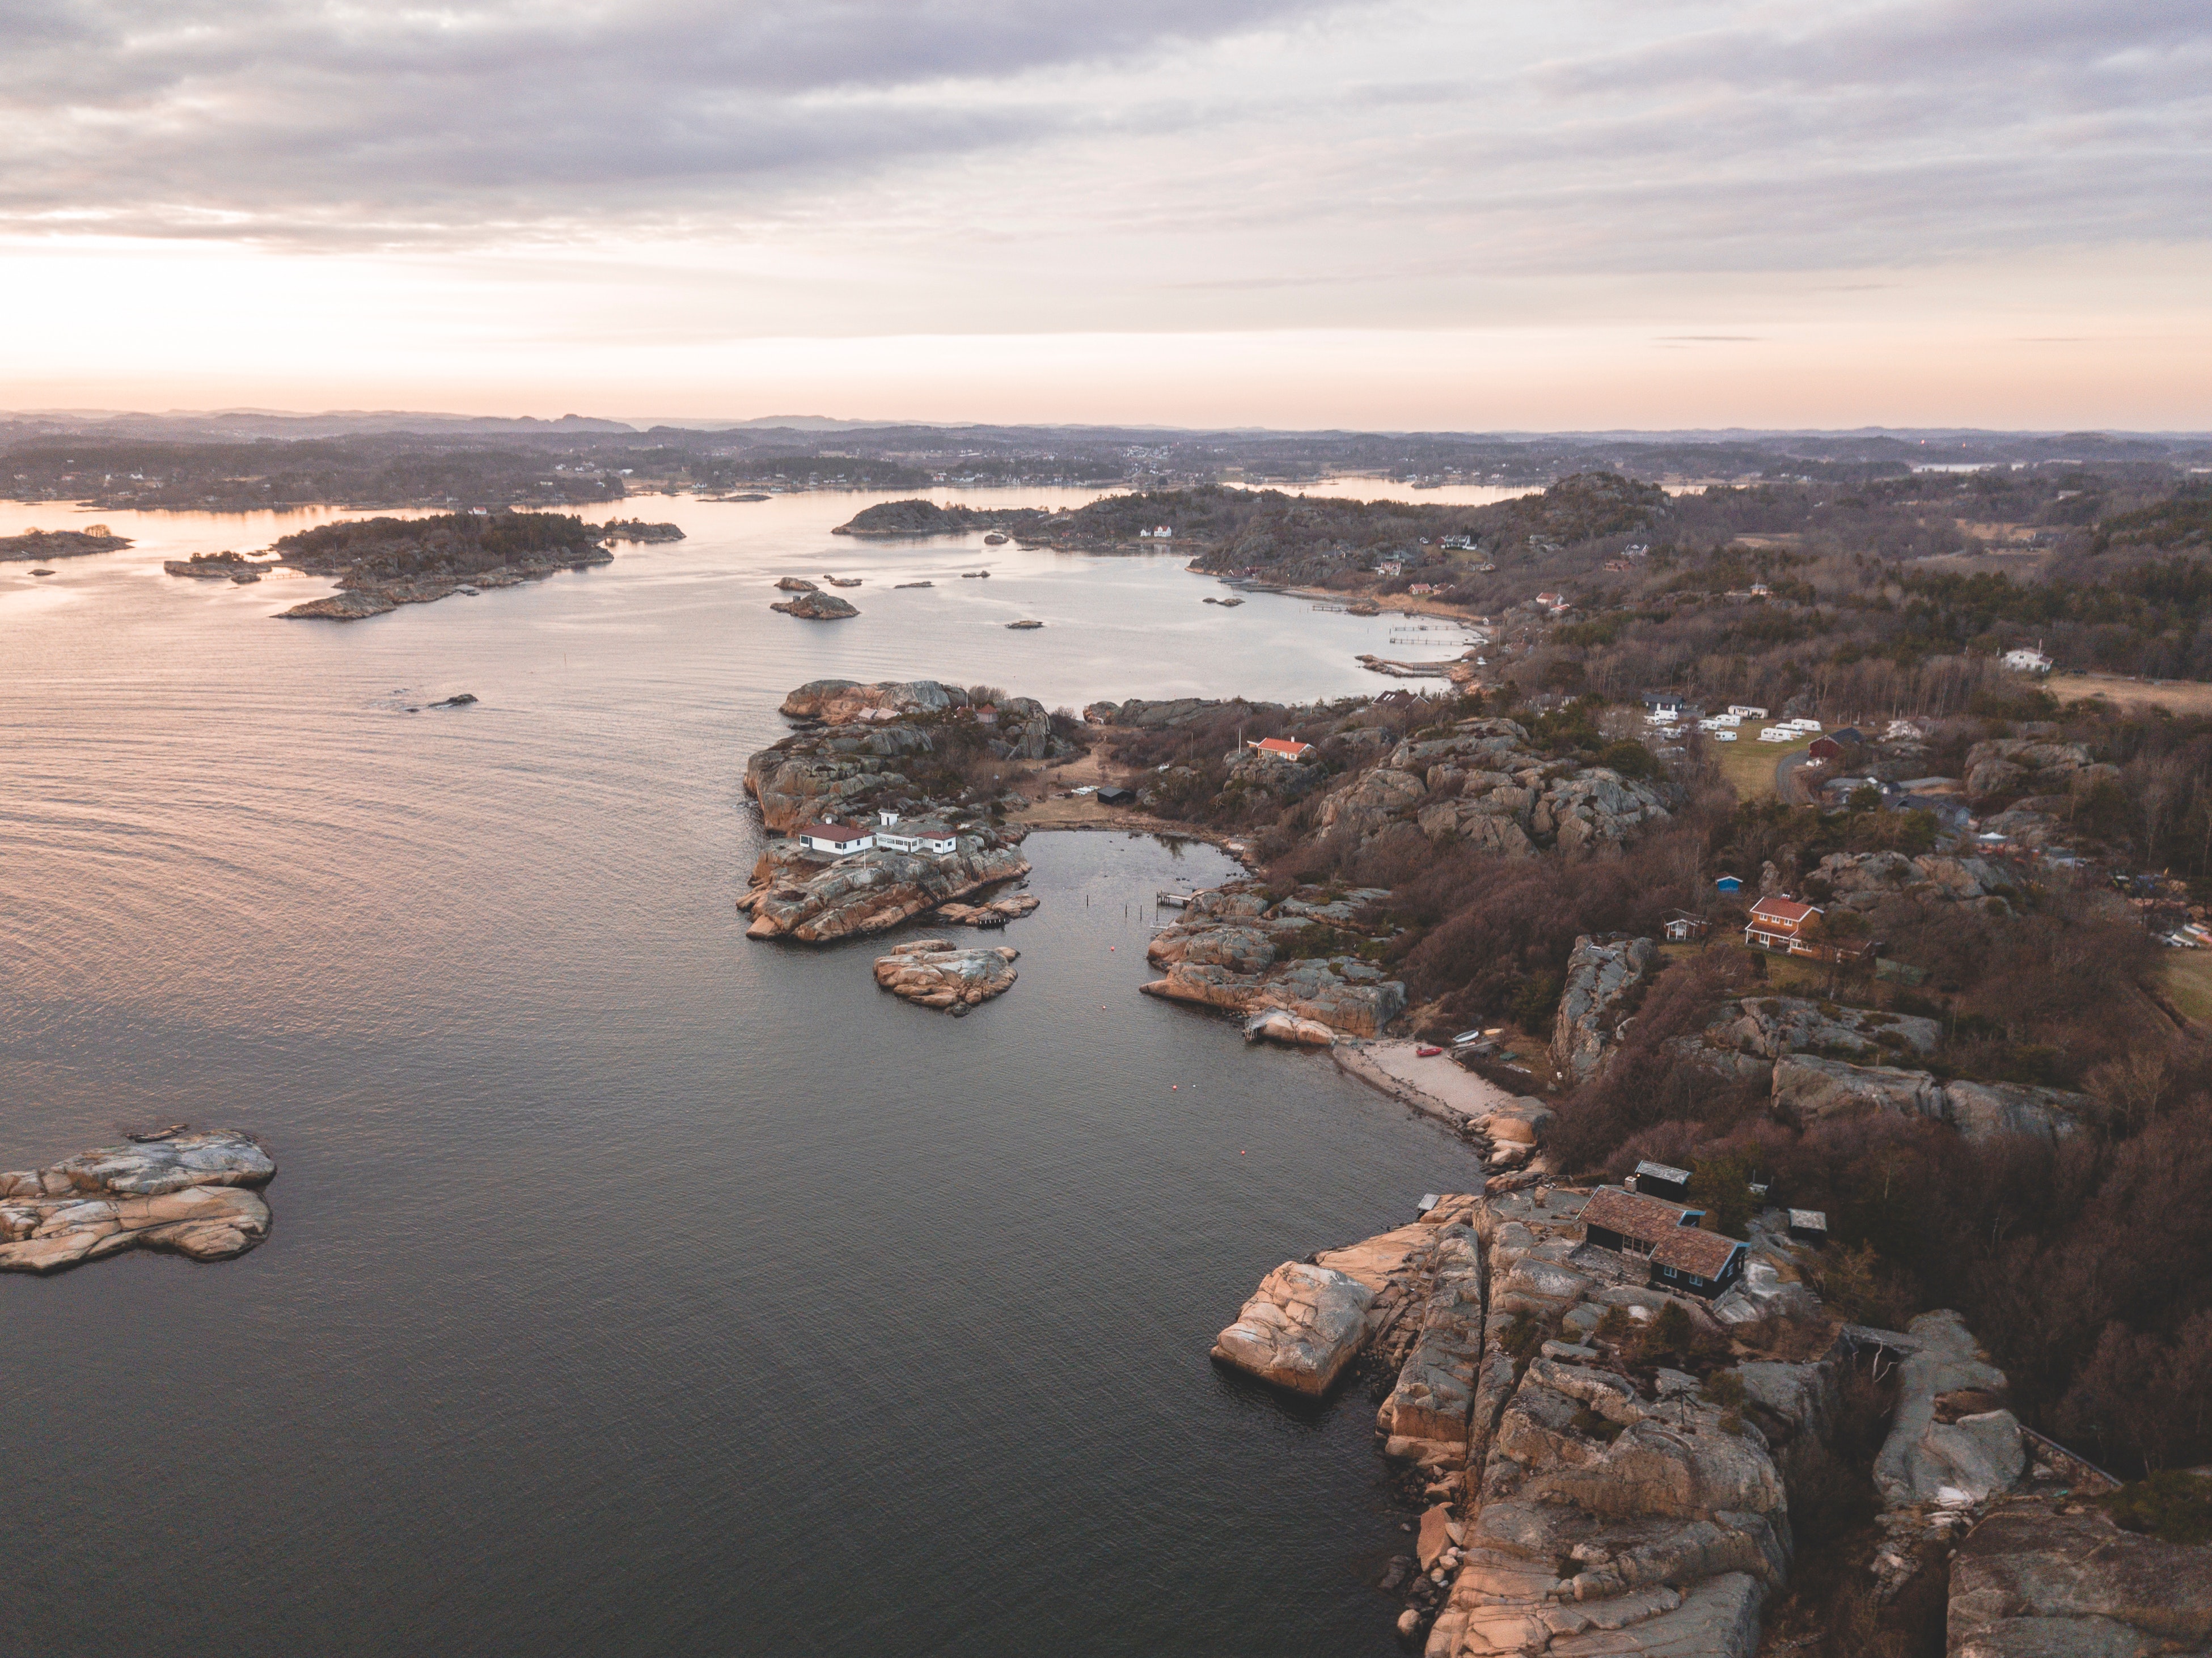
sky, coast, water, sea, aerial photography, water resources, shore, coastal and oceanic landforms, horizon, rock, headland, photography, ocean, inlet, bay, city, river, landscape, cliff, cape, terrain, bird's eye view, cloud, calm, geology, promontory, channel, peninsula, evening, vacation, mountain, fjord, tourism